Malaybalay

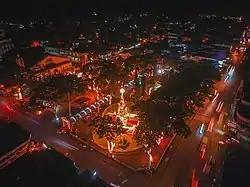
Malaybalay City Plaza

The majority of the population follow Christianity, with Roman Catholicism as the largest denomination. Other sizeable Christian denominations include Baptists, Evangelicals, Seventh-Day Adventists, Iglesia ni Cristo, Latter-Day Saints, Methodists, Jehovah's Witnesses, and Aglipayans. The largest non-Christian religion in the city is Islam, whose members are concentrated throughout Barangay 9, Casisang, and San Jose. There is a small presence of Buddhism in the city typically practiced by immigrants.